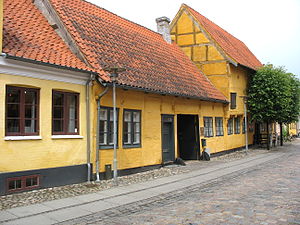
Køge / Demografi
Gamle huse i Kirkestræde
Gamle huse i Kirkestræde i Køge.
Køge er en by på Østsjælland med 37.754 indbyggere i byområdet, som foruden selve Køge også omfatter Ølby Lyng, Ølsemagle Lyng, Søndre Køge, Boholte, Hastrup, Svansbjerg og Herfølge. Køge udgør dermed Danmarks 18. største byområde. Byen ligger i Køge Kommune beliggende i bunden af Køge Bugt ved Køge Ås udmunding i det østlige farvand og tilhører Region Sjælland.